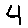
Label: 4